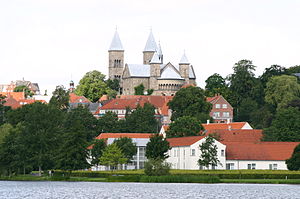
Vi (helligsted) / Galleri
Vi var indenfor den gamle nordiske før-kristne religion en betegnelse for en indhegnet helligdom.